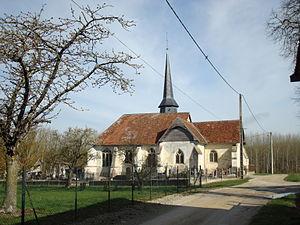
Braux (Aube)
Braux est une commune française, située dans le département de l'Aube en région Grand Est.